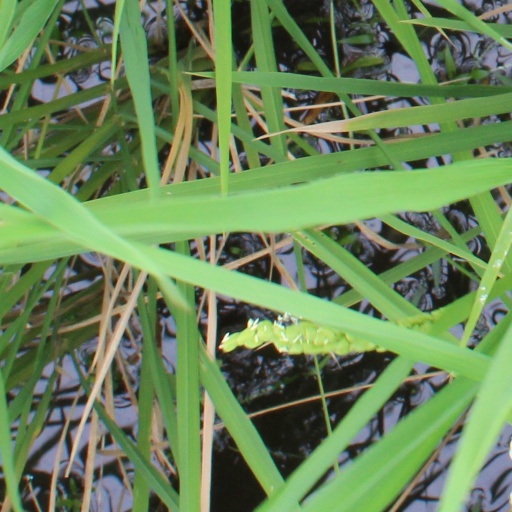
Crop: rice